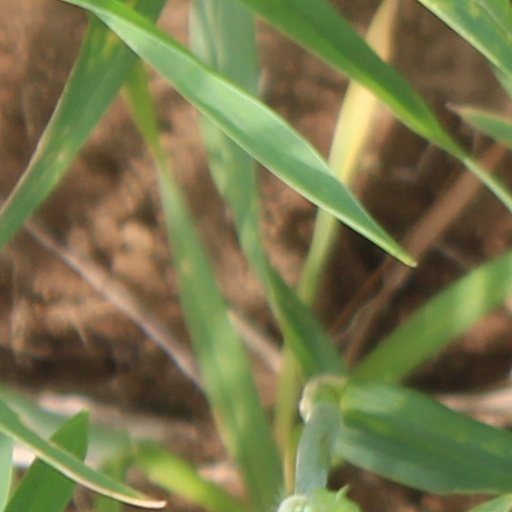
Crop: wheat